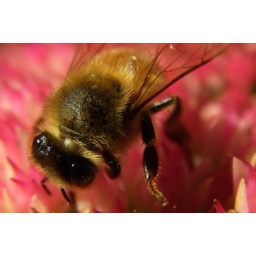
The bees crowd the sedum plants late in the season as they are one of the latest blooming flowers of the year.